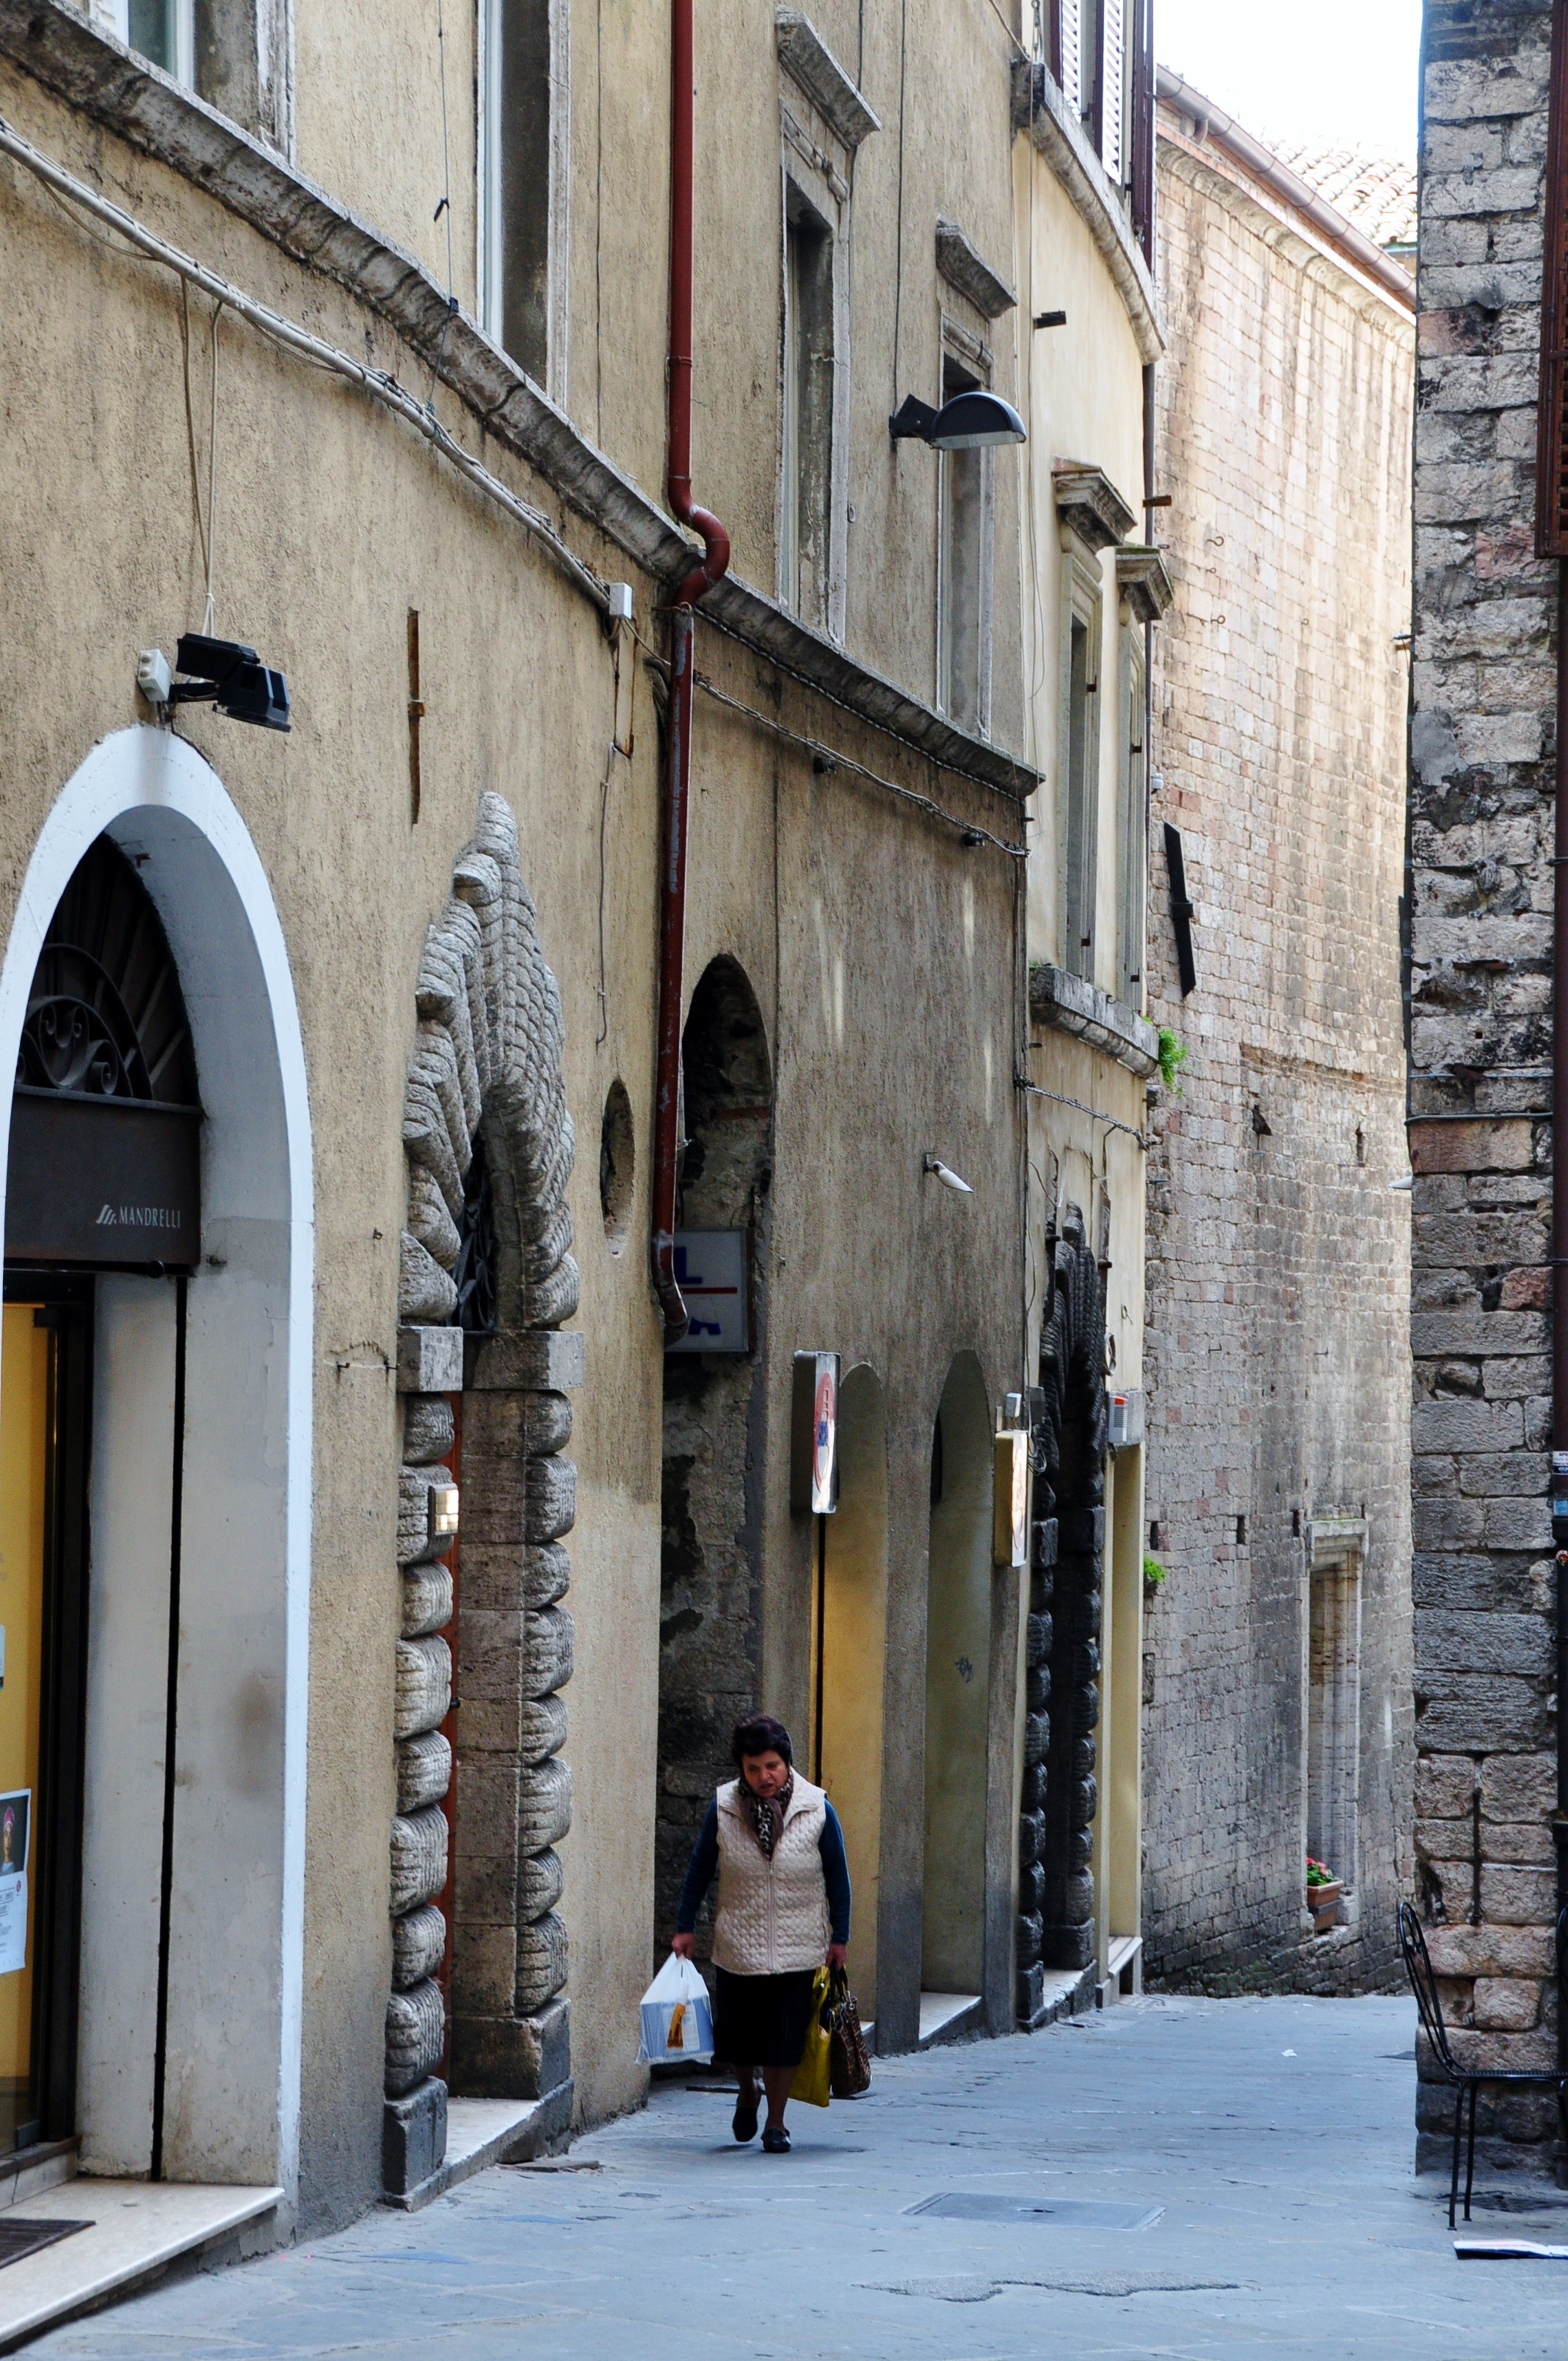
outdoor, snow, winter, architecture, woman, road, street, town, old, alley, urban, stone, europe, italy, facade, tourism, season, infrastructure, passage, history, middle ages, neighbourhood, urban area, ancient history